History of Theravada Buddhism

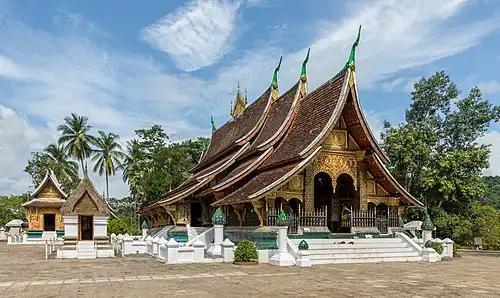
Wat Xieng Thong, Luang Prabang, Laos

An influential modernist figure in Myanmar was king Mindon Min (1808–1878), known for his patronage of the Fifth Buddhist council (1871) and the Tripiṭaka tablets at Kuthodaw Pagoda (still the world's largest book). During his reign, various reformist sects came into being such as the Dwaya and the Shwegyin, who advocated a stricter monastic conduct. Ngettwin Sayadaw was a popular reformer during the 19th century. He was known for requiring his monks to practice vipassana meditation and for teaching meditation to laypersons.